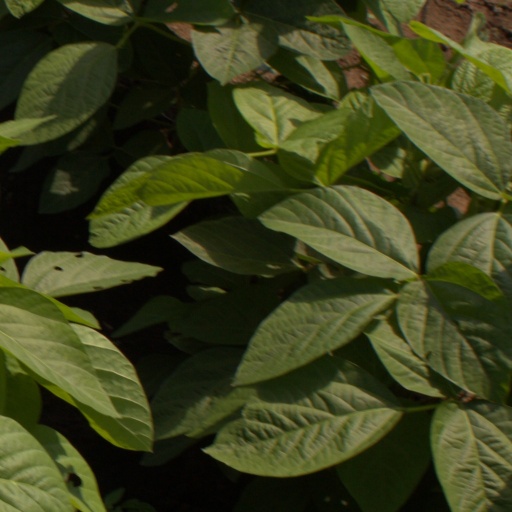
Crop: soybean